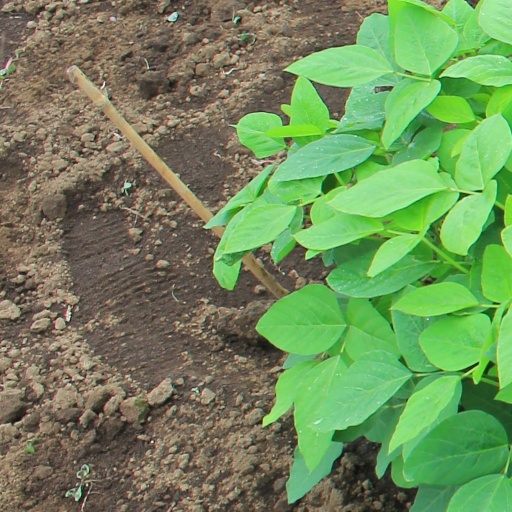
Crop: soybean